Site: brandenburg
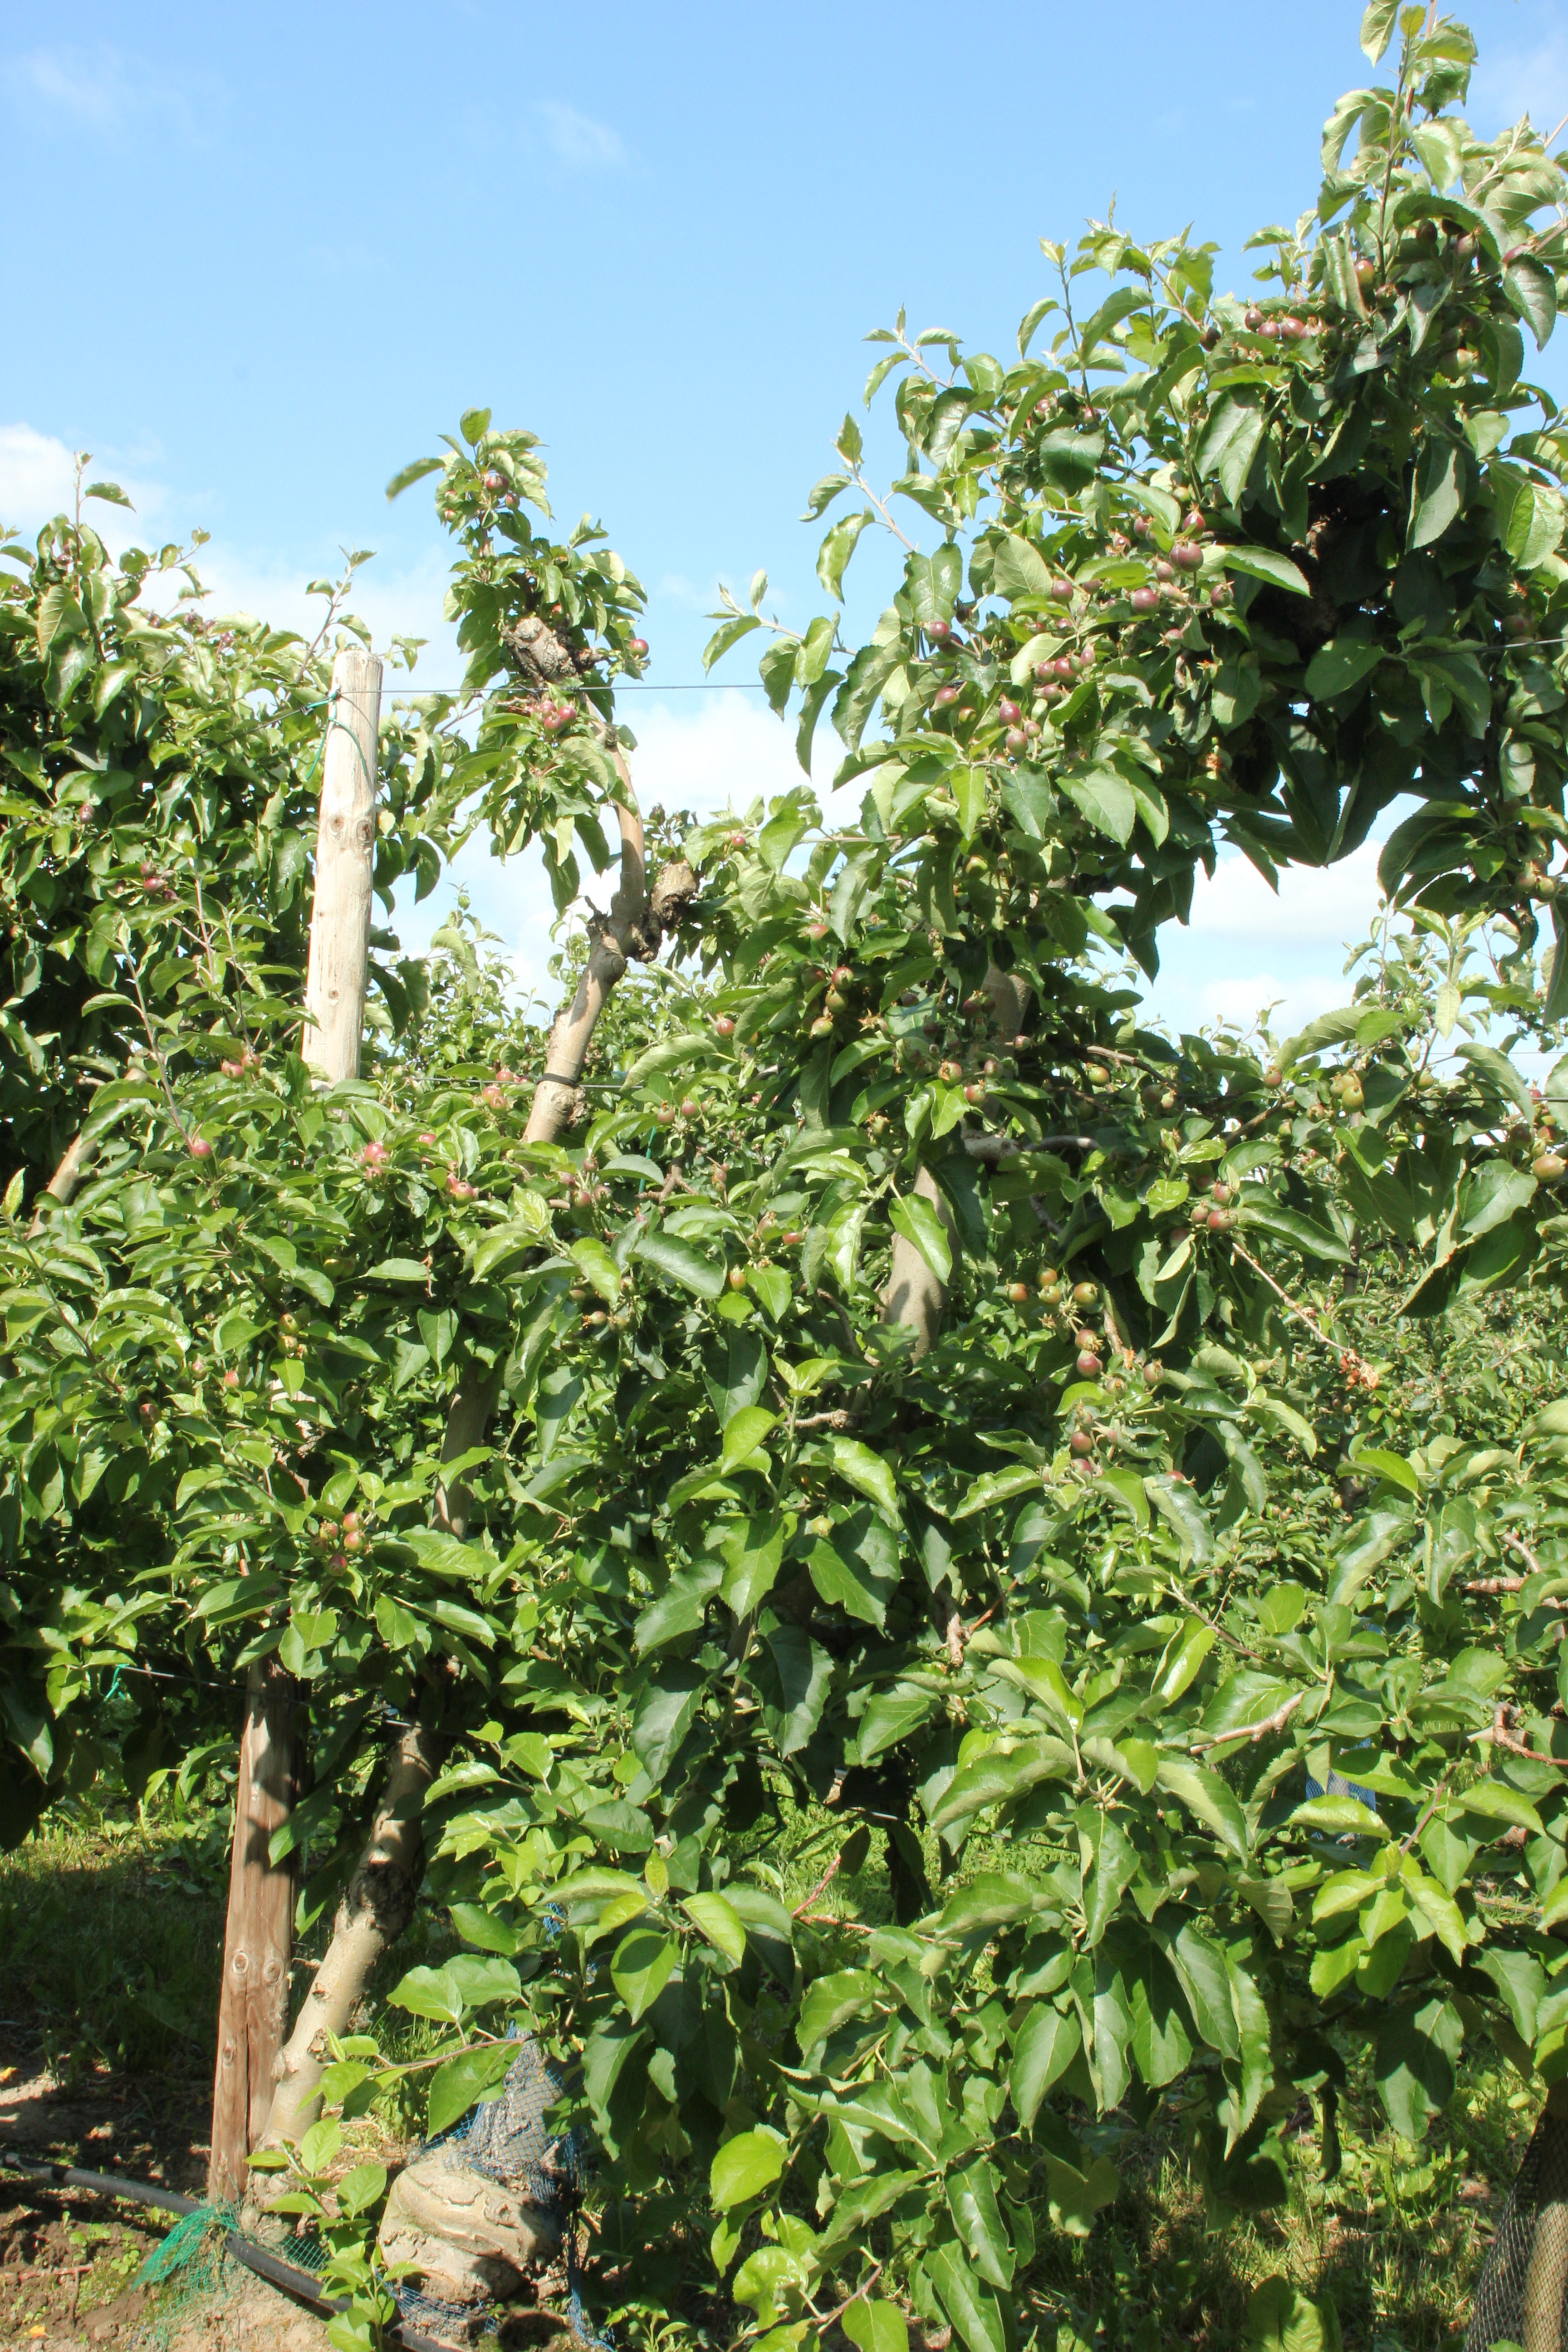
Growth stage (BBCH 72): Development of fruit